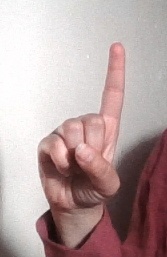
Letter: bb